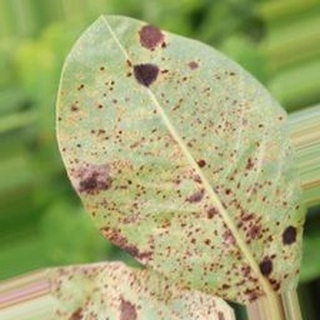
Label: groundnut_rust